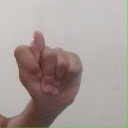
अक्षर: ट